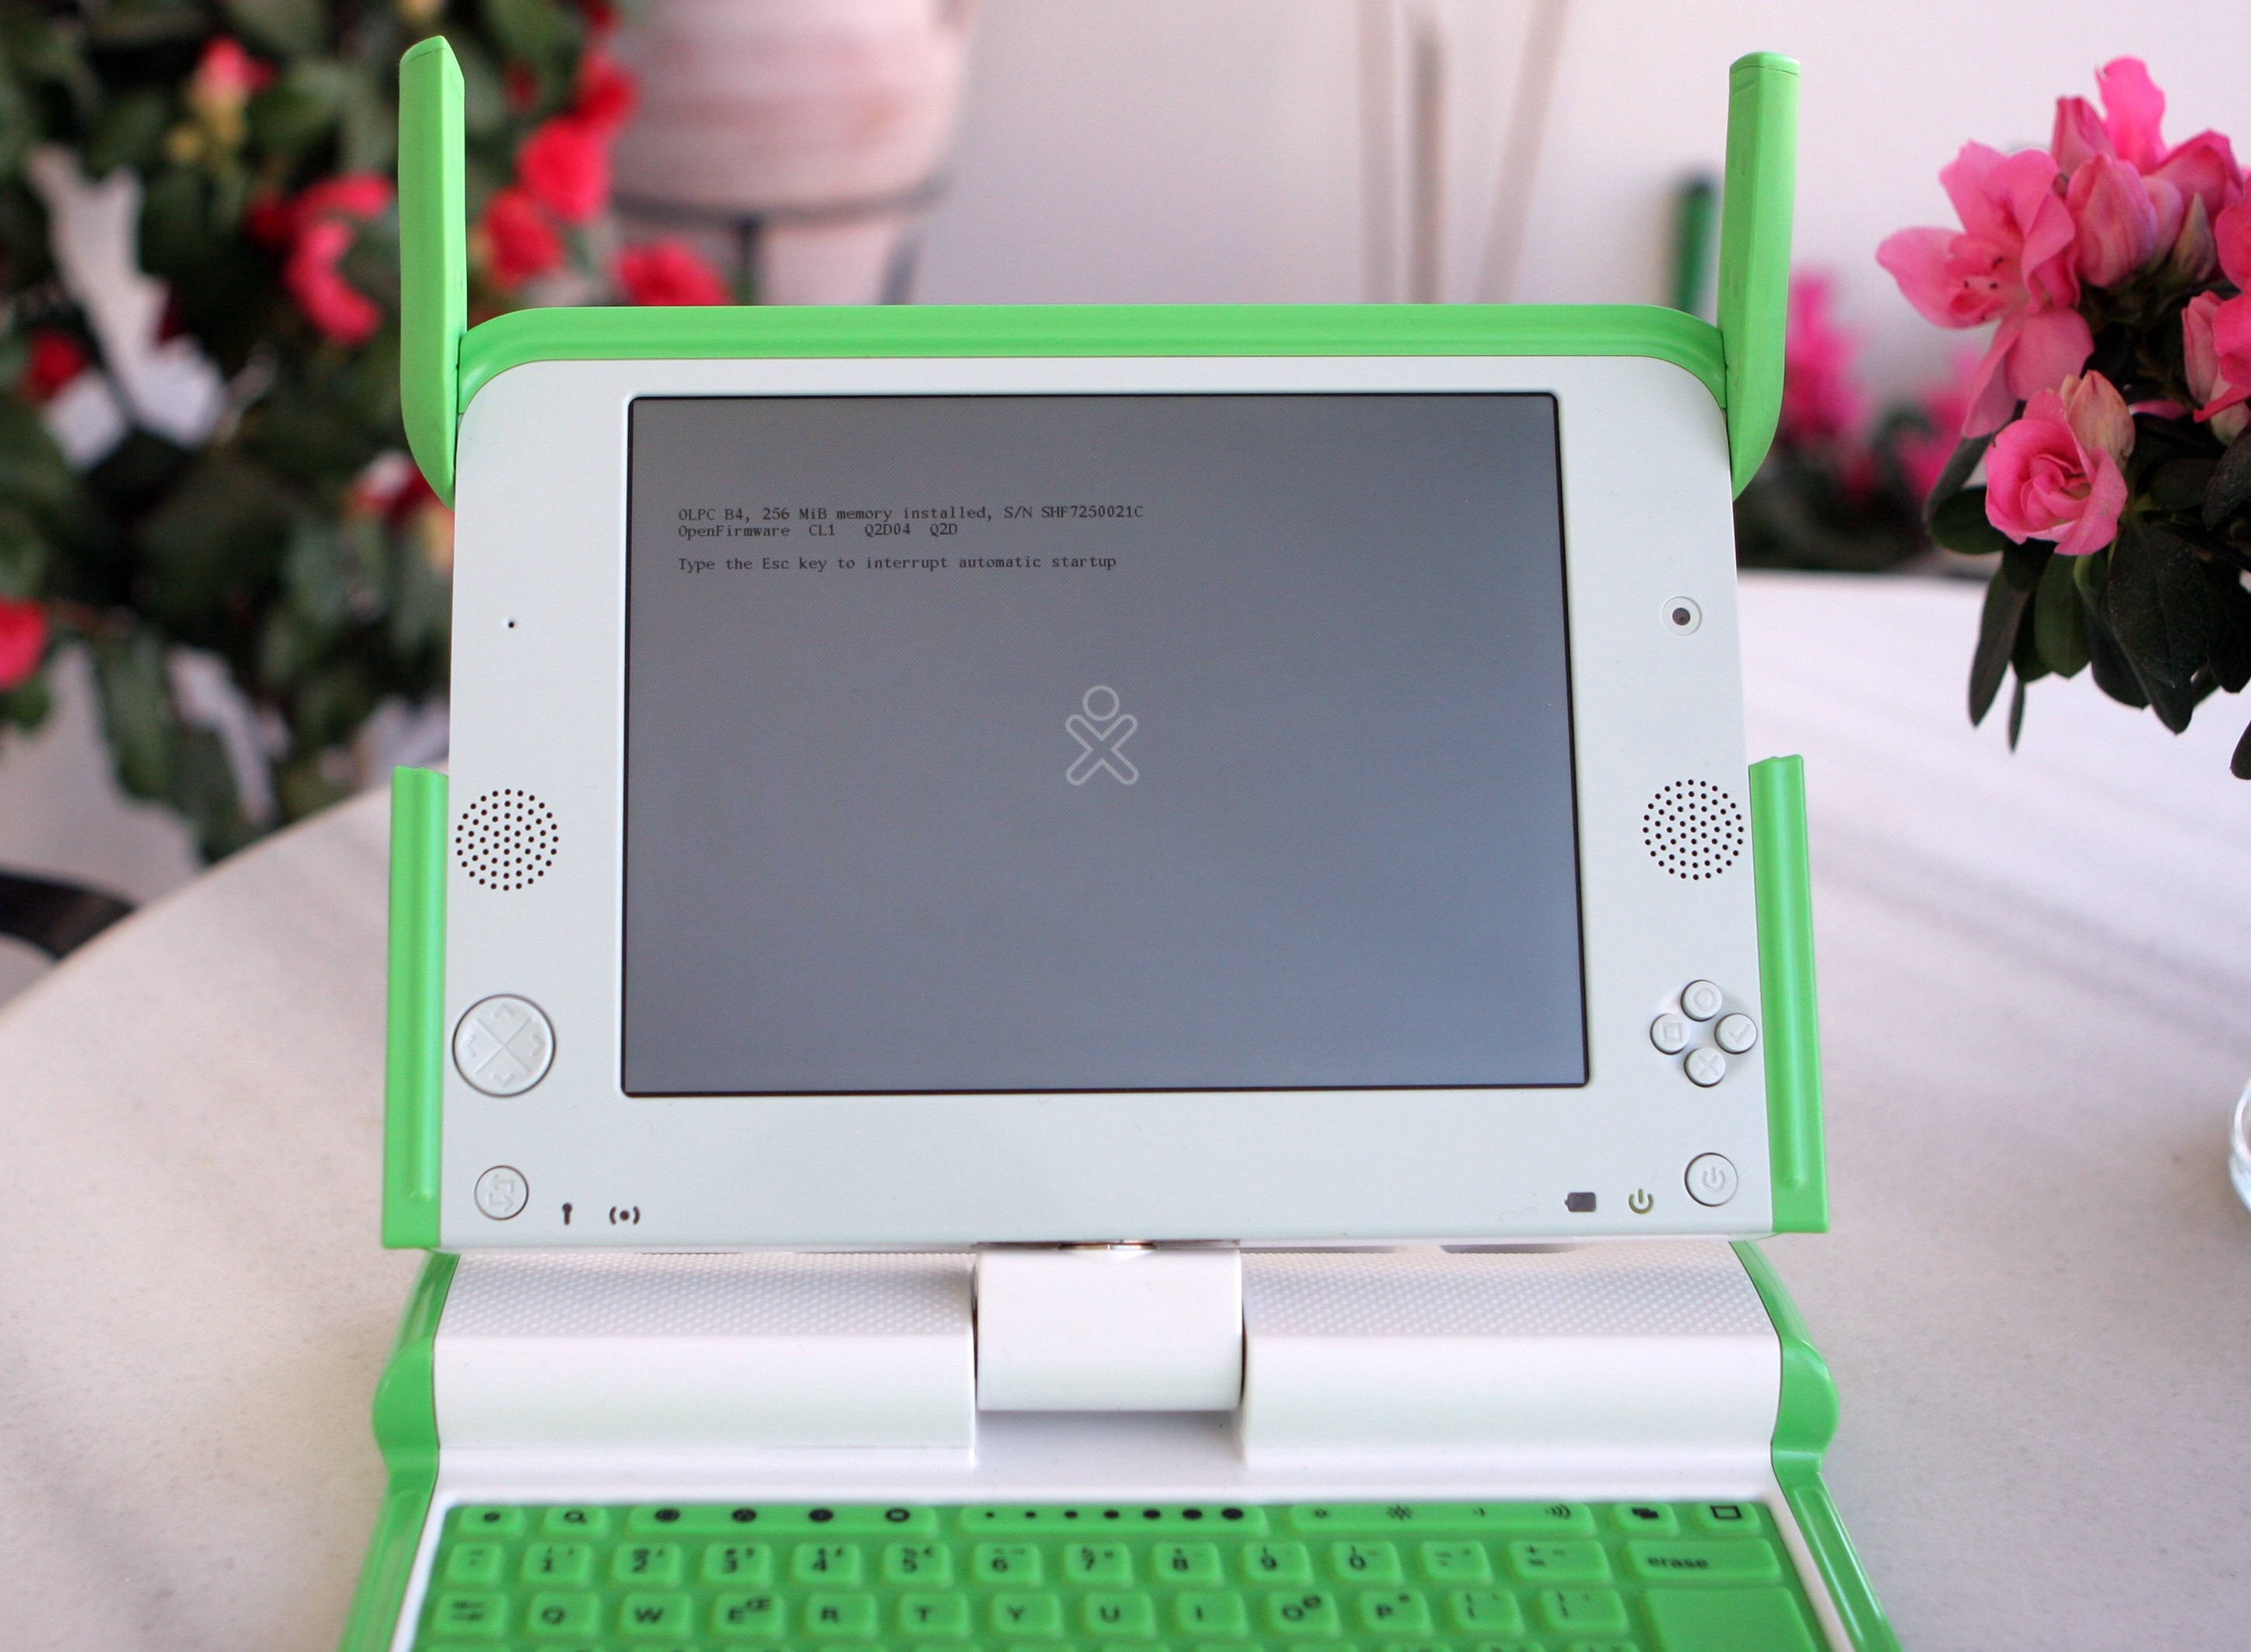
computer, technology, retro, boot, green, gadget, electronics, picture frame, olpc, openfirmware